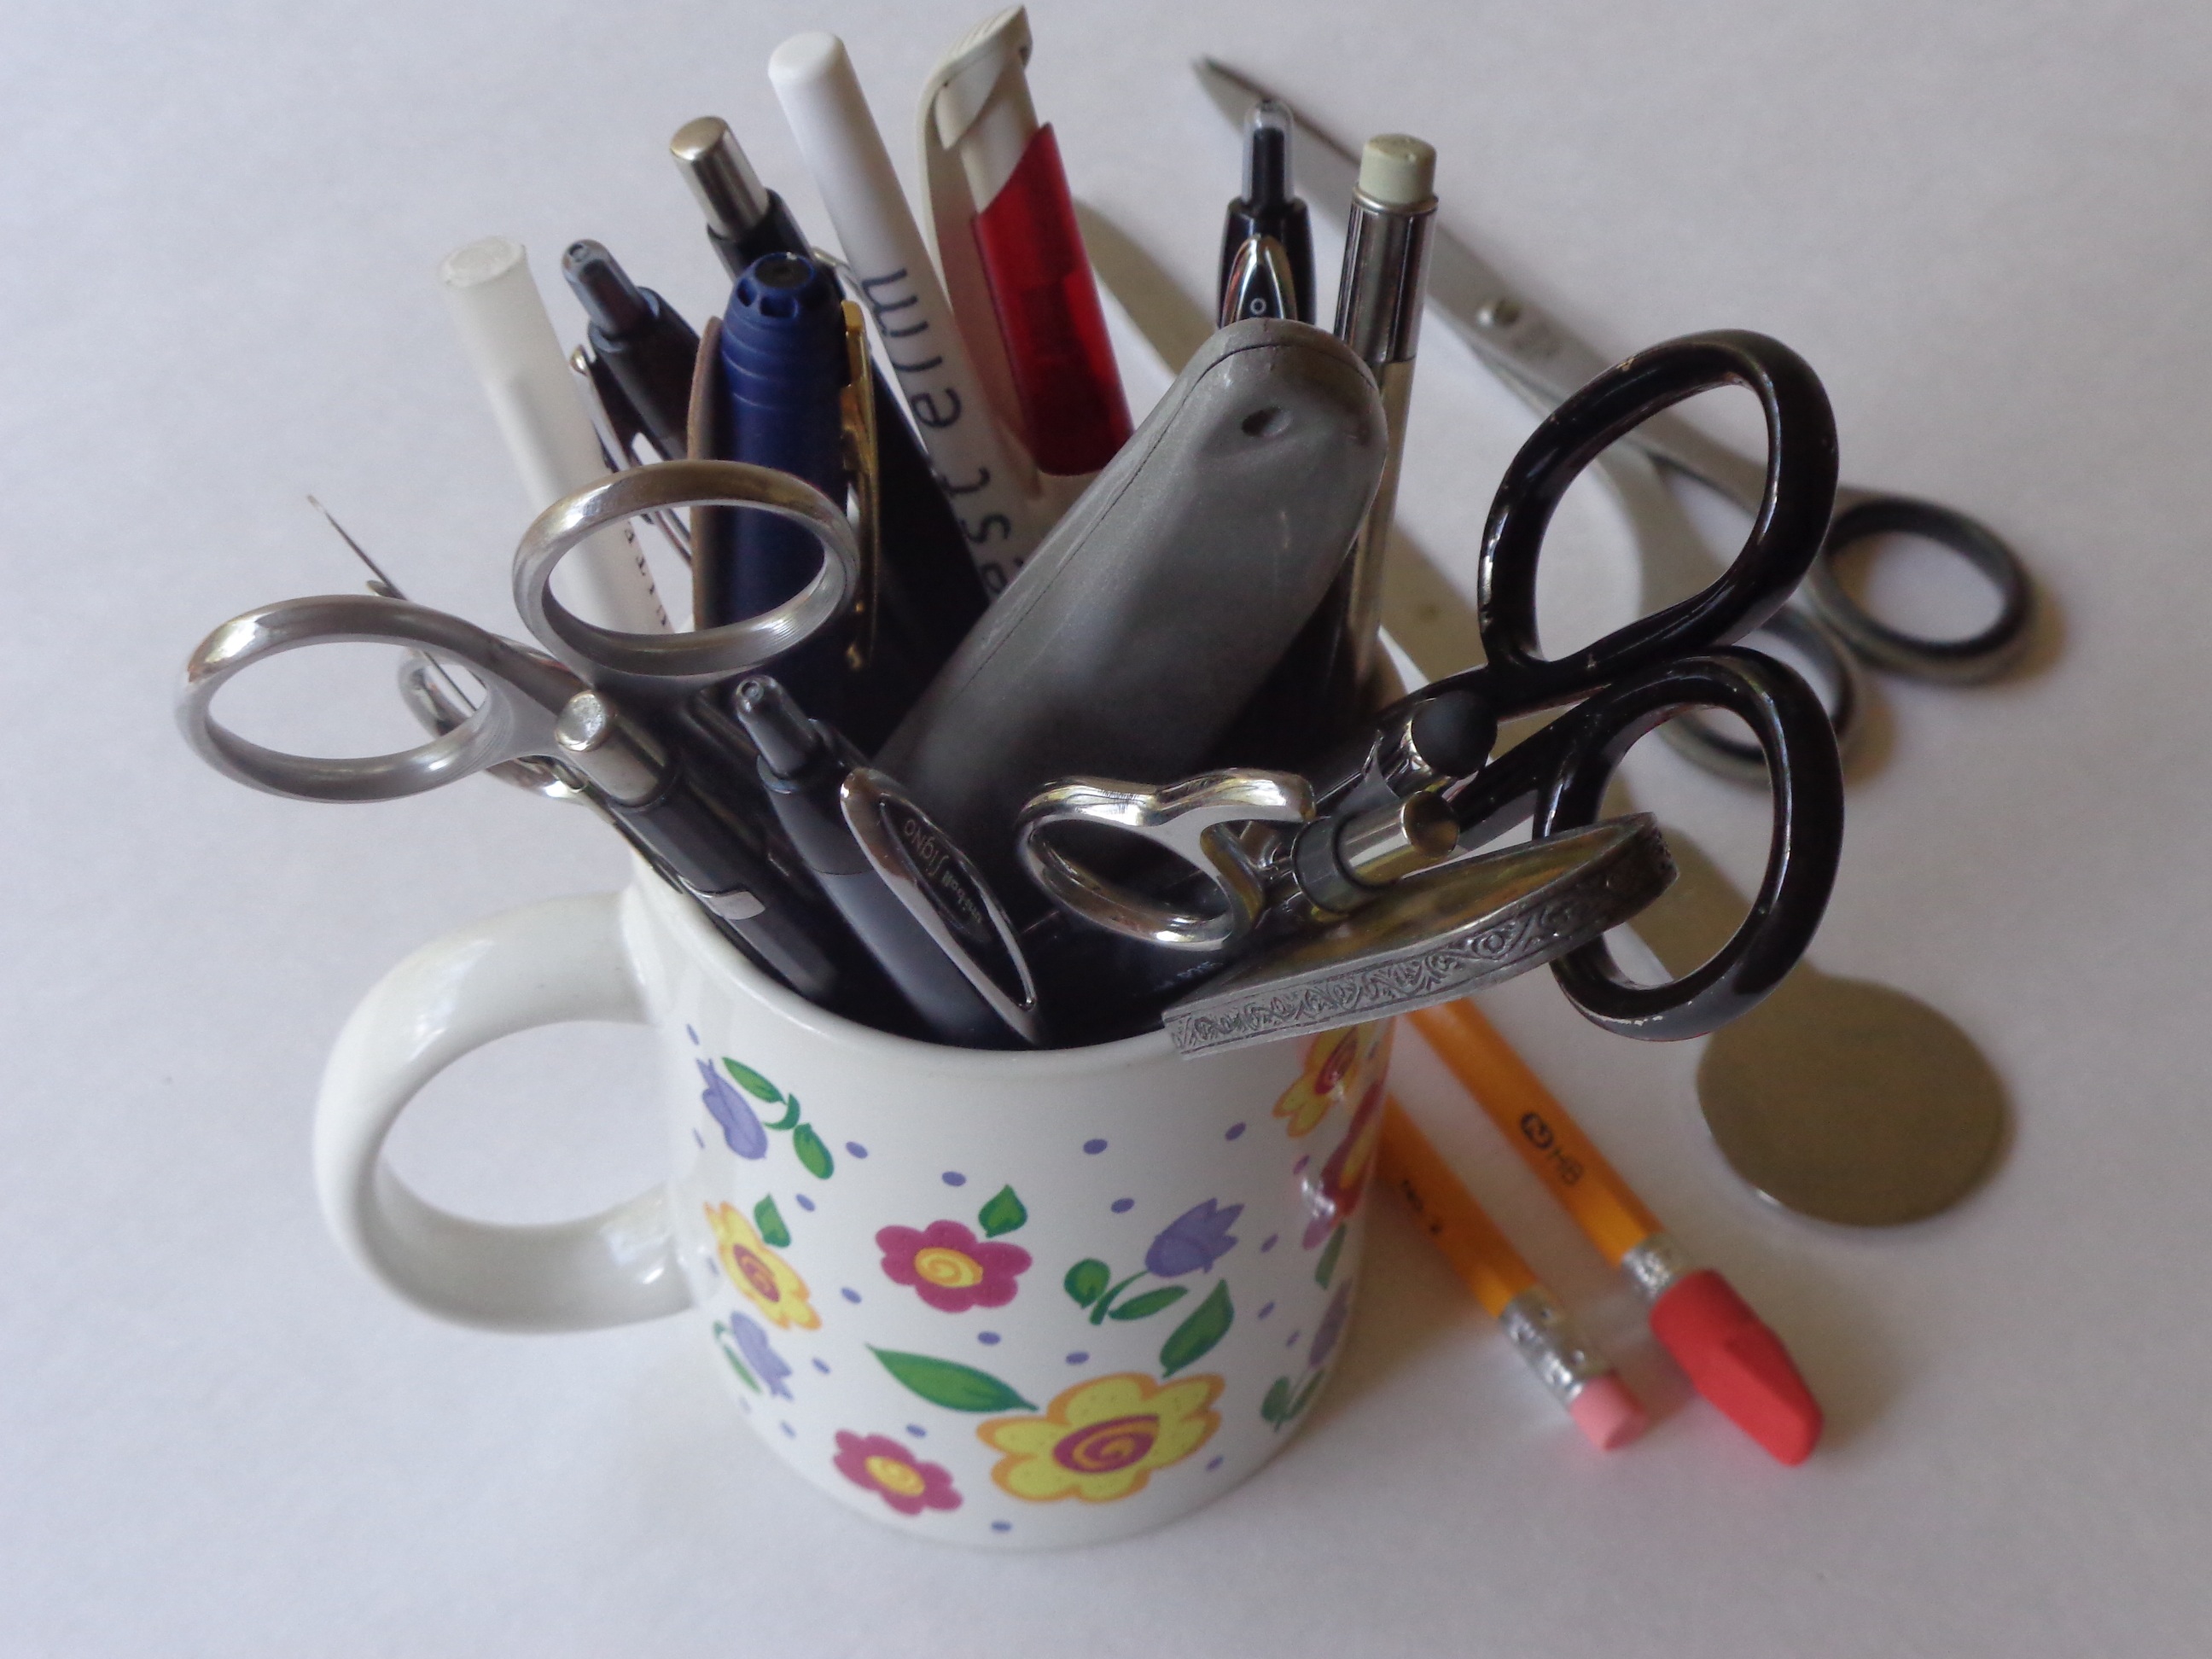
cup, office, business, coffee cup, tableware, pens, scissors, letter opener, paper supplies, drinkware